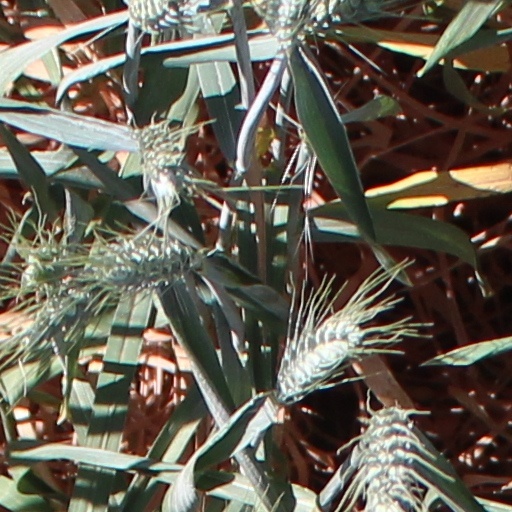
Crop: wheat